Khalid Al-Faisal

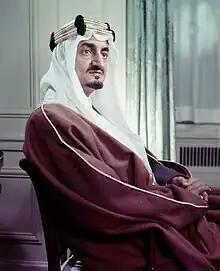
King Faisal, father of Khalid

Prince Khalid was born in Makkah on 24 February 1940. He is the third son of King Faisal. His mother is Haya bint Turki bin Abdulaziz Al Turki. Prince Khalid's full siblings are Prince Saad and Princess Noura.